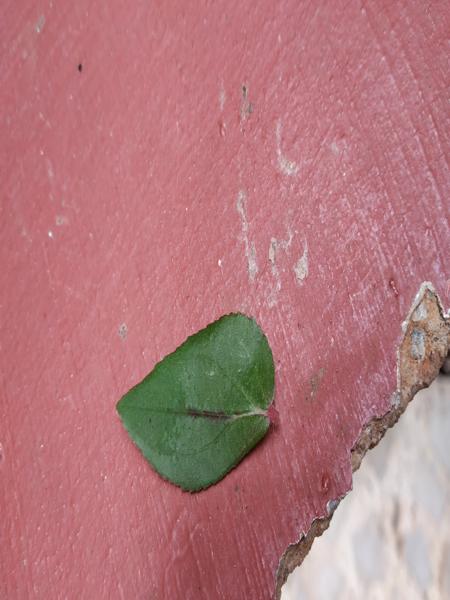
Plant: Astma_weed